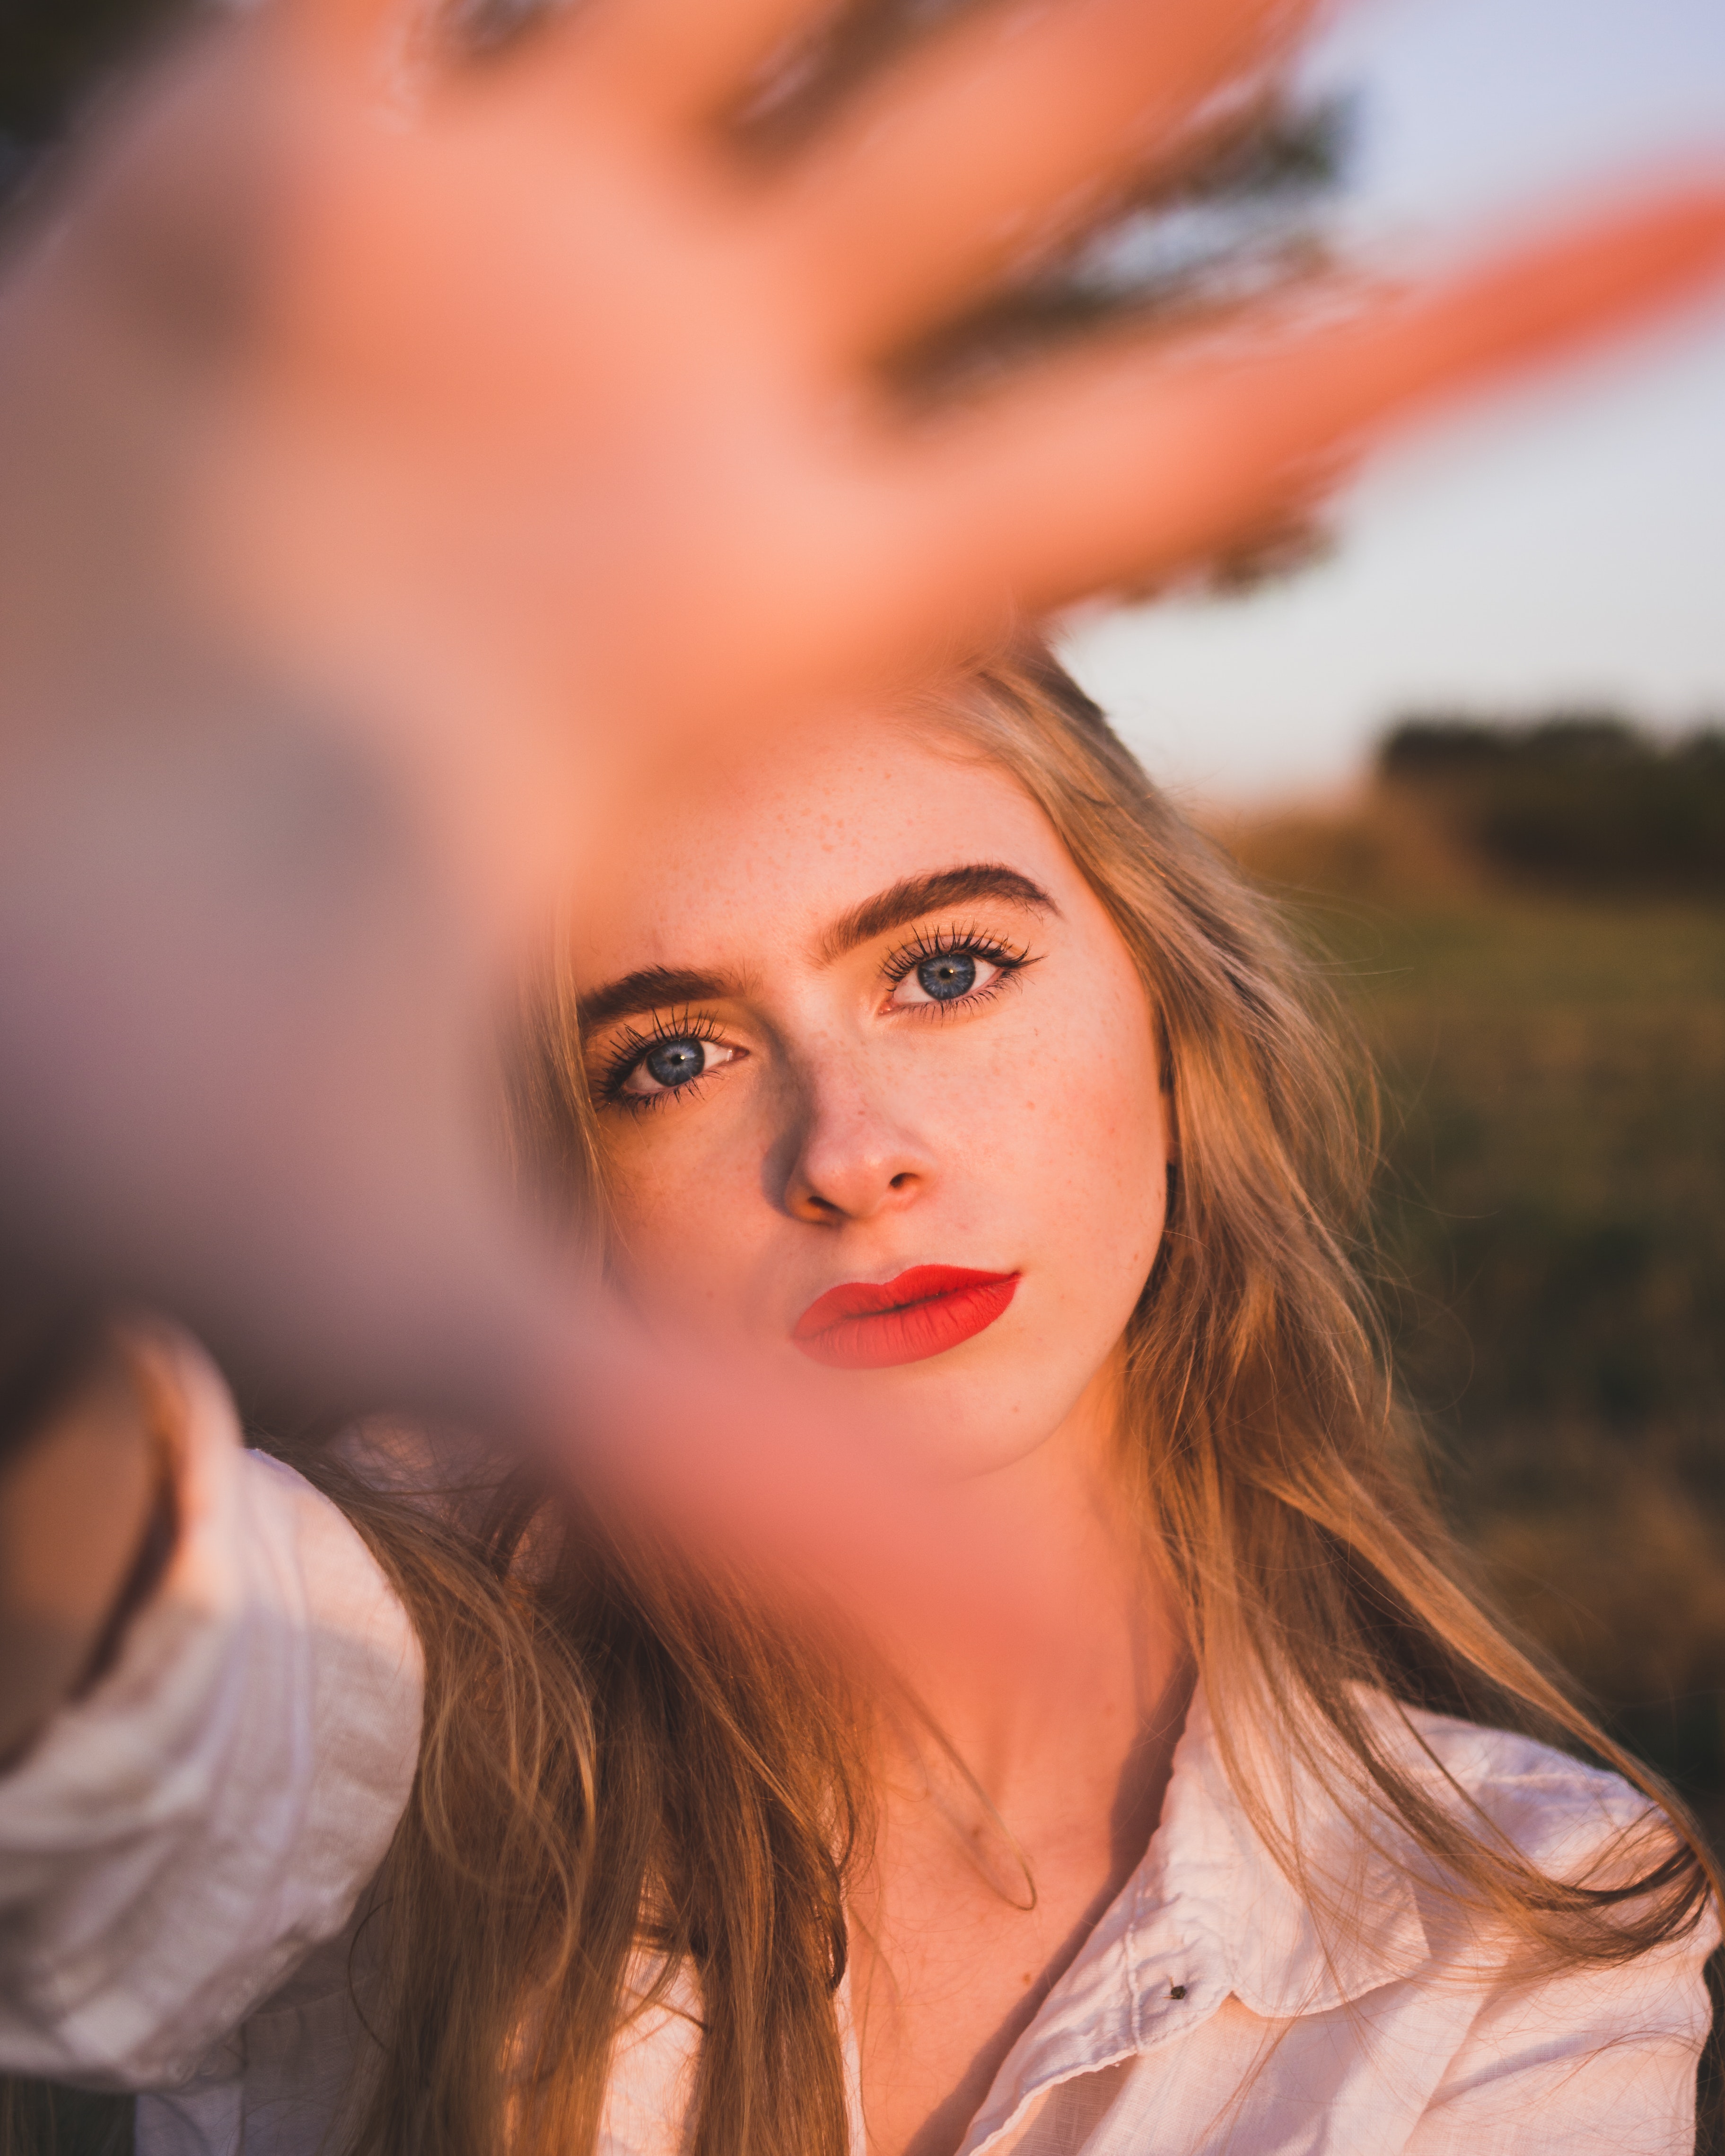
face, hair, lip, blond, beauty, red, eyebrow, lady, skin, head, nose, hairstyle, eye, forehead, orange, pink, smile, cheek, long hair, human, hand, brown hair, photography, close up, model, mouth, photo shoot, finger, gesture, portrait photography, portrait, lipstick, flash photography, eyelash